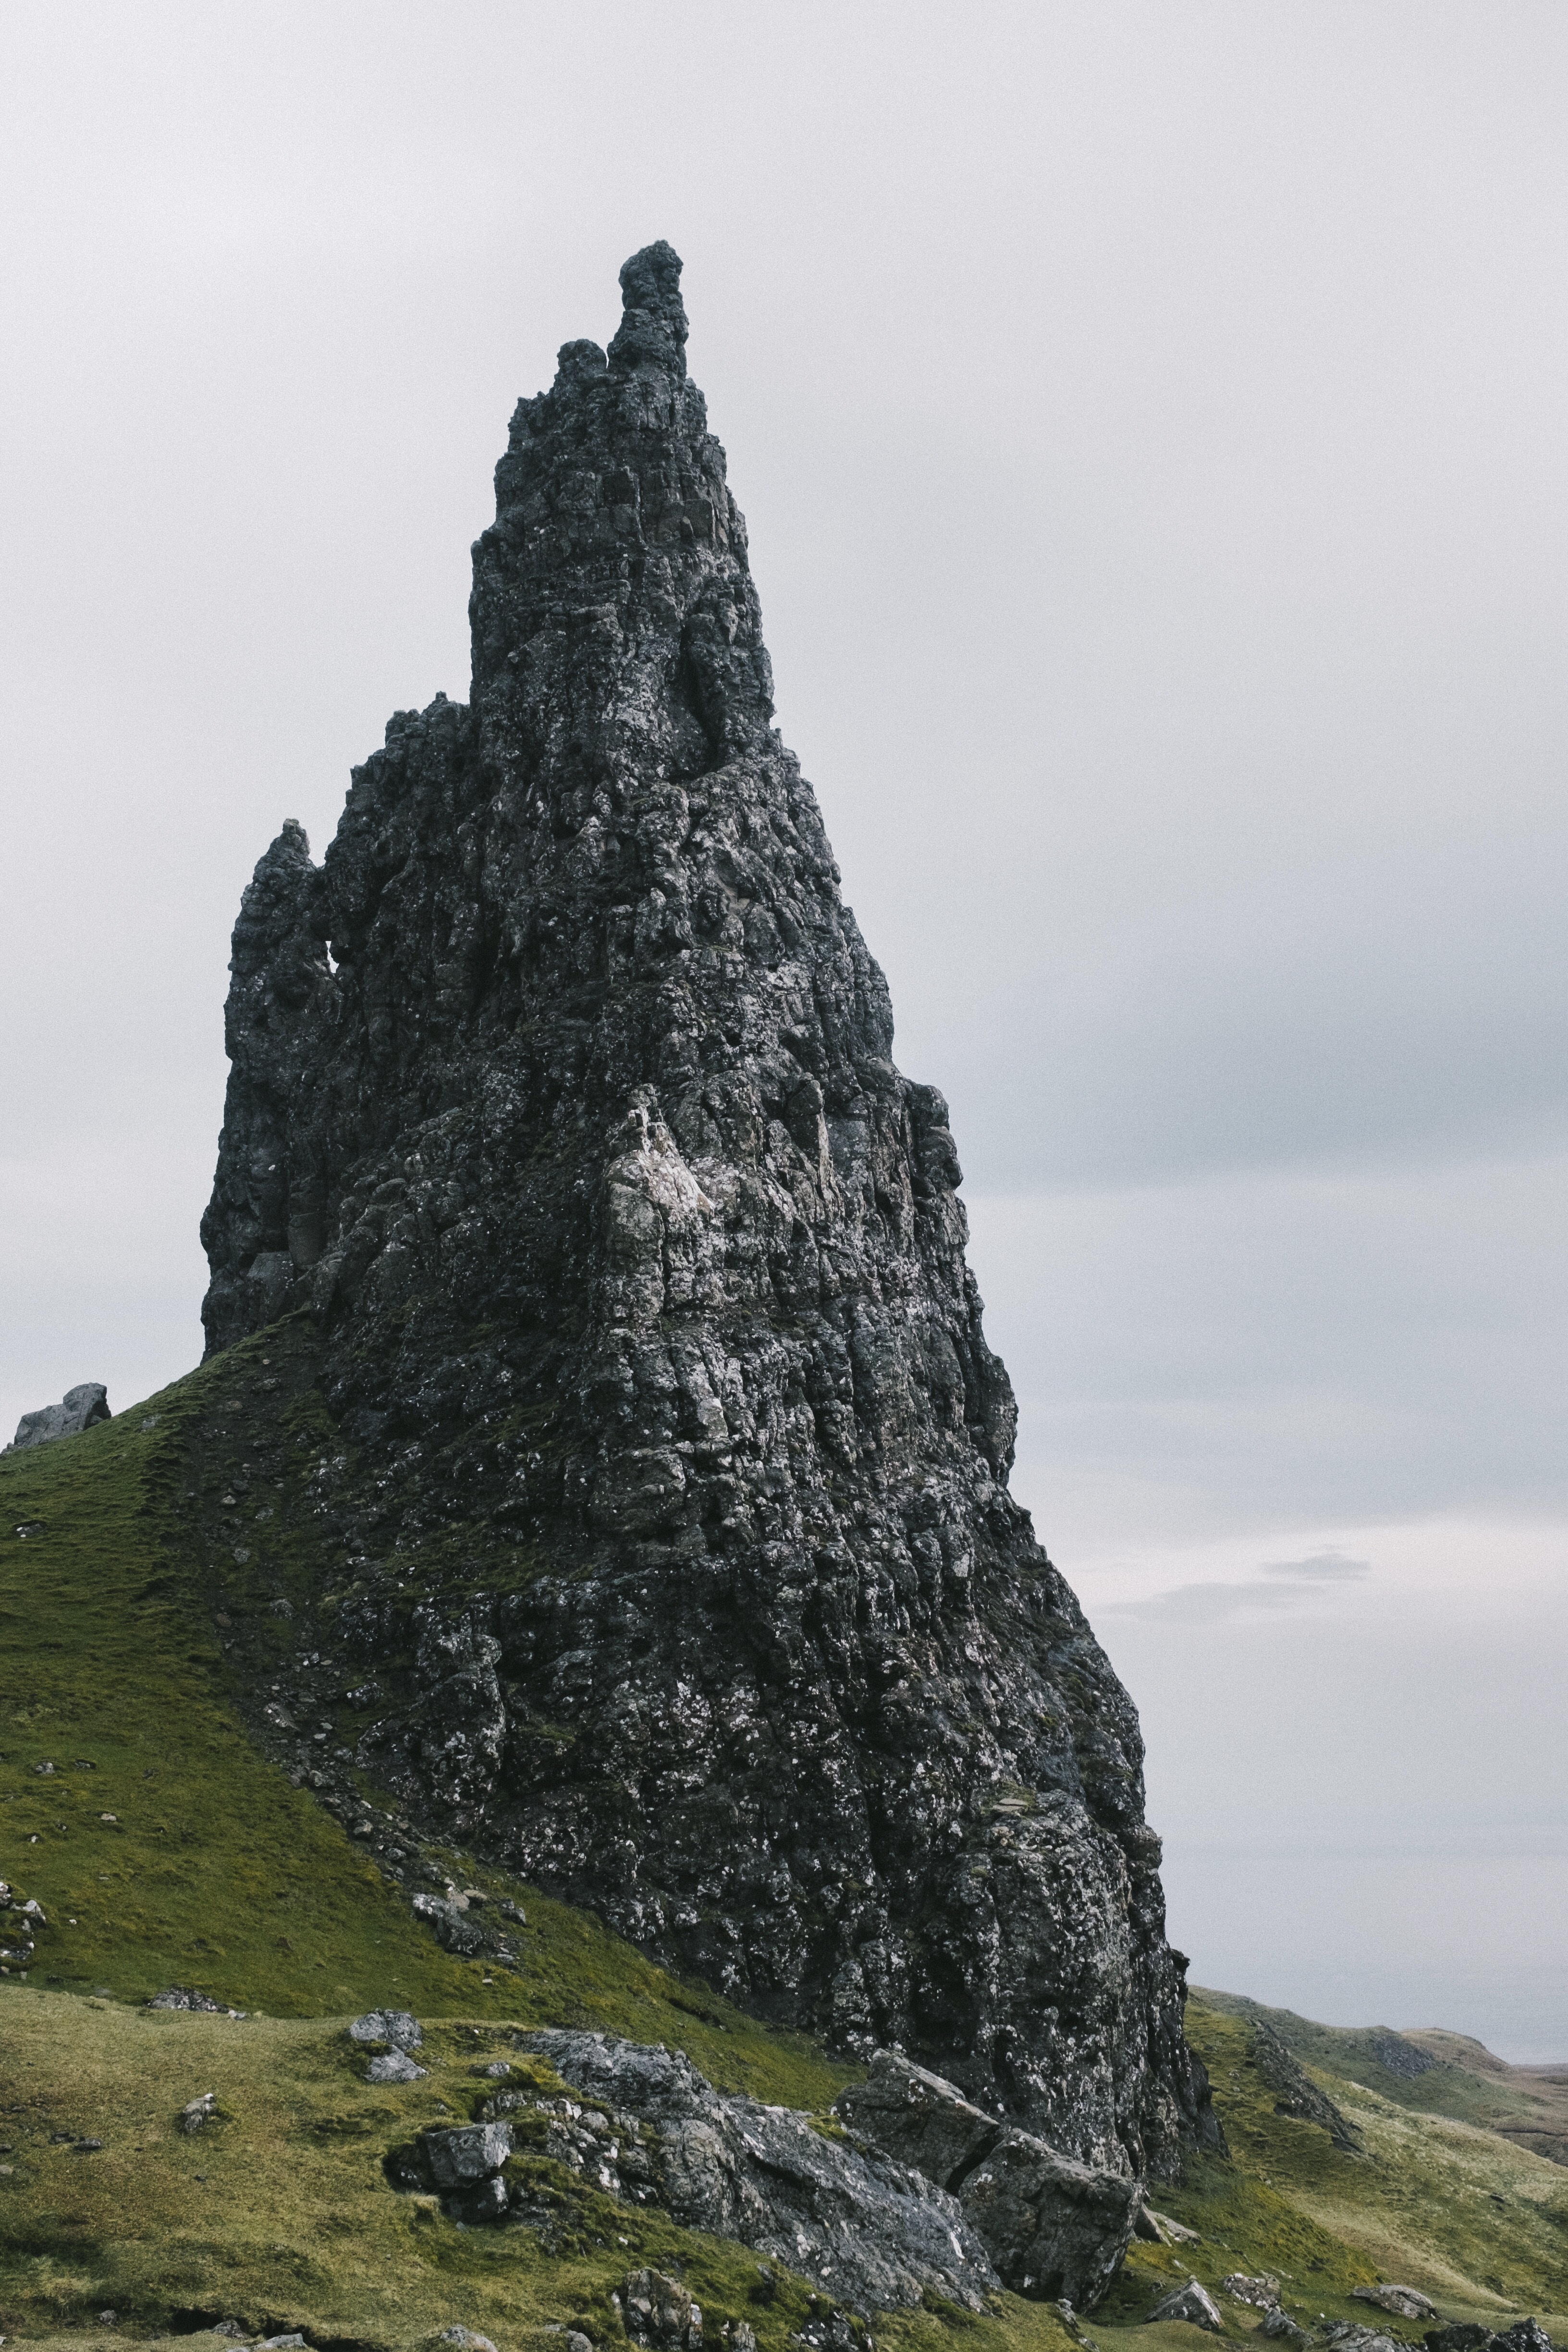
sea, coast, rock, mountain, hill, mountain range, formation, cliff, tower, terrain, material, ridge, summit, geology, cape, landform, mountainous landforms